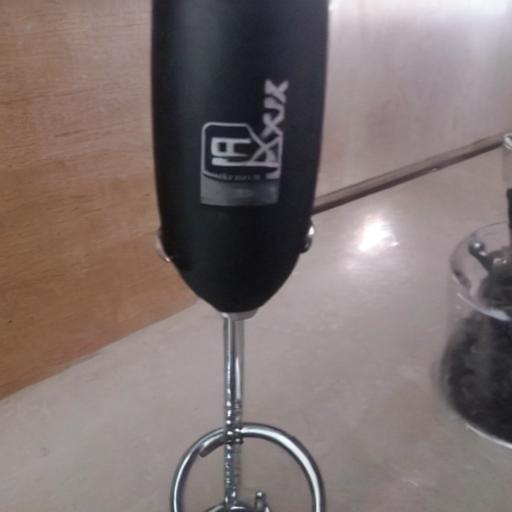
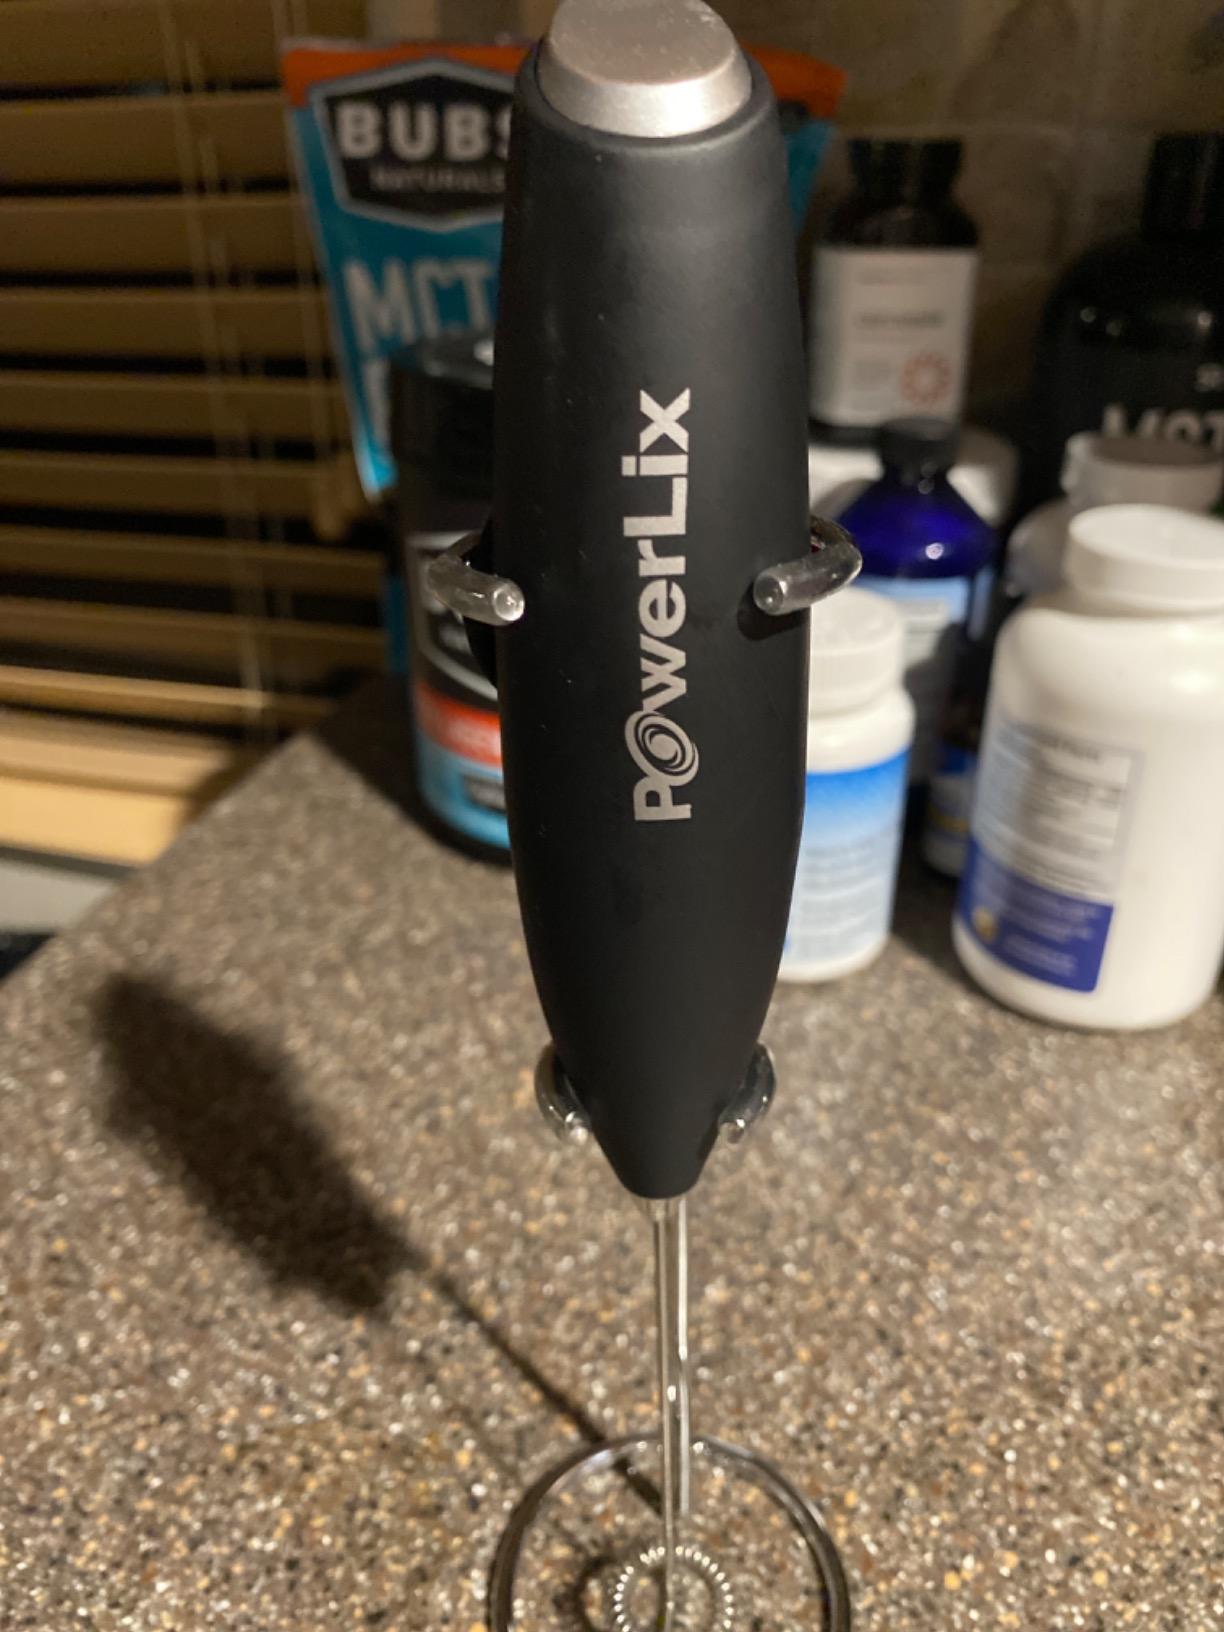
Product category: items_mixer
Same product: no